Round Head Period

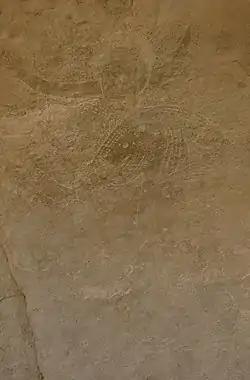
Round Head depiction of a horned running woman with body scarification markings, who may have been a goddess or a dancer

Central Saharan hunter-gatherers, such as those of the Acacus region, had a sense of monumentality. While architectural monuments used for the purpose of dwelling or ritual are absent from the Central Sahara amid the early period of the Holocene, Round Head rock art may be viewed as monumental Central Saharan rock art amid the early period of the Holocene. The possibility of there being some hunter-gatherers who did not create any rock art in the Central Sahara has also been previously raised.